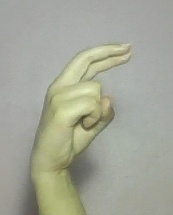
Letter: zay